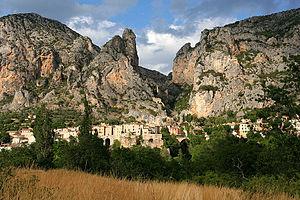
Le comté de Provence est un ancien fief situé à l'est du delta du Rhône. Pays issu de la Francie médiane, la Provence se constitua en royaume avant de progressivement se disloquer à la suite des transmissions féodales et la guerre civile de l'Union d'Aix. Ses frontières naturelles au sud allaient à l'origine du Rhône à Nice et au nord d'Embrun au Vivarais, en passant par la Drôme provençale. Au nord, ses frontières s'étendaient jusqu'à Valence.
La Provence est une région historique et culturelle ainsi qu'un ancien État indépendant et une ancienne province avant de disparaître à la Révolution française pour réapparaître en grande partie sous la forme recomposée de la région Provence-Alpes-Côte d'Azur.
La liste des sites classés des Alpes-de-Haute-Provence présente les sites naturels classés du département des Alpes-de-Haute-Provence.